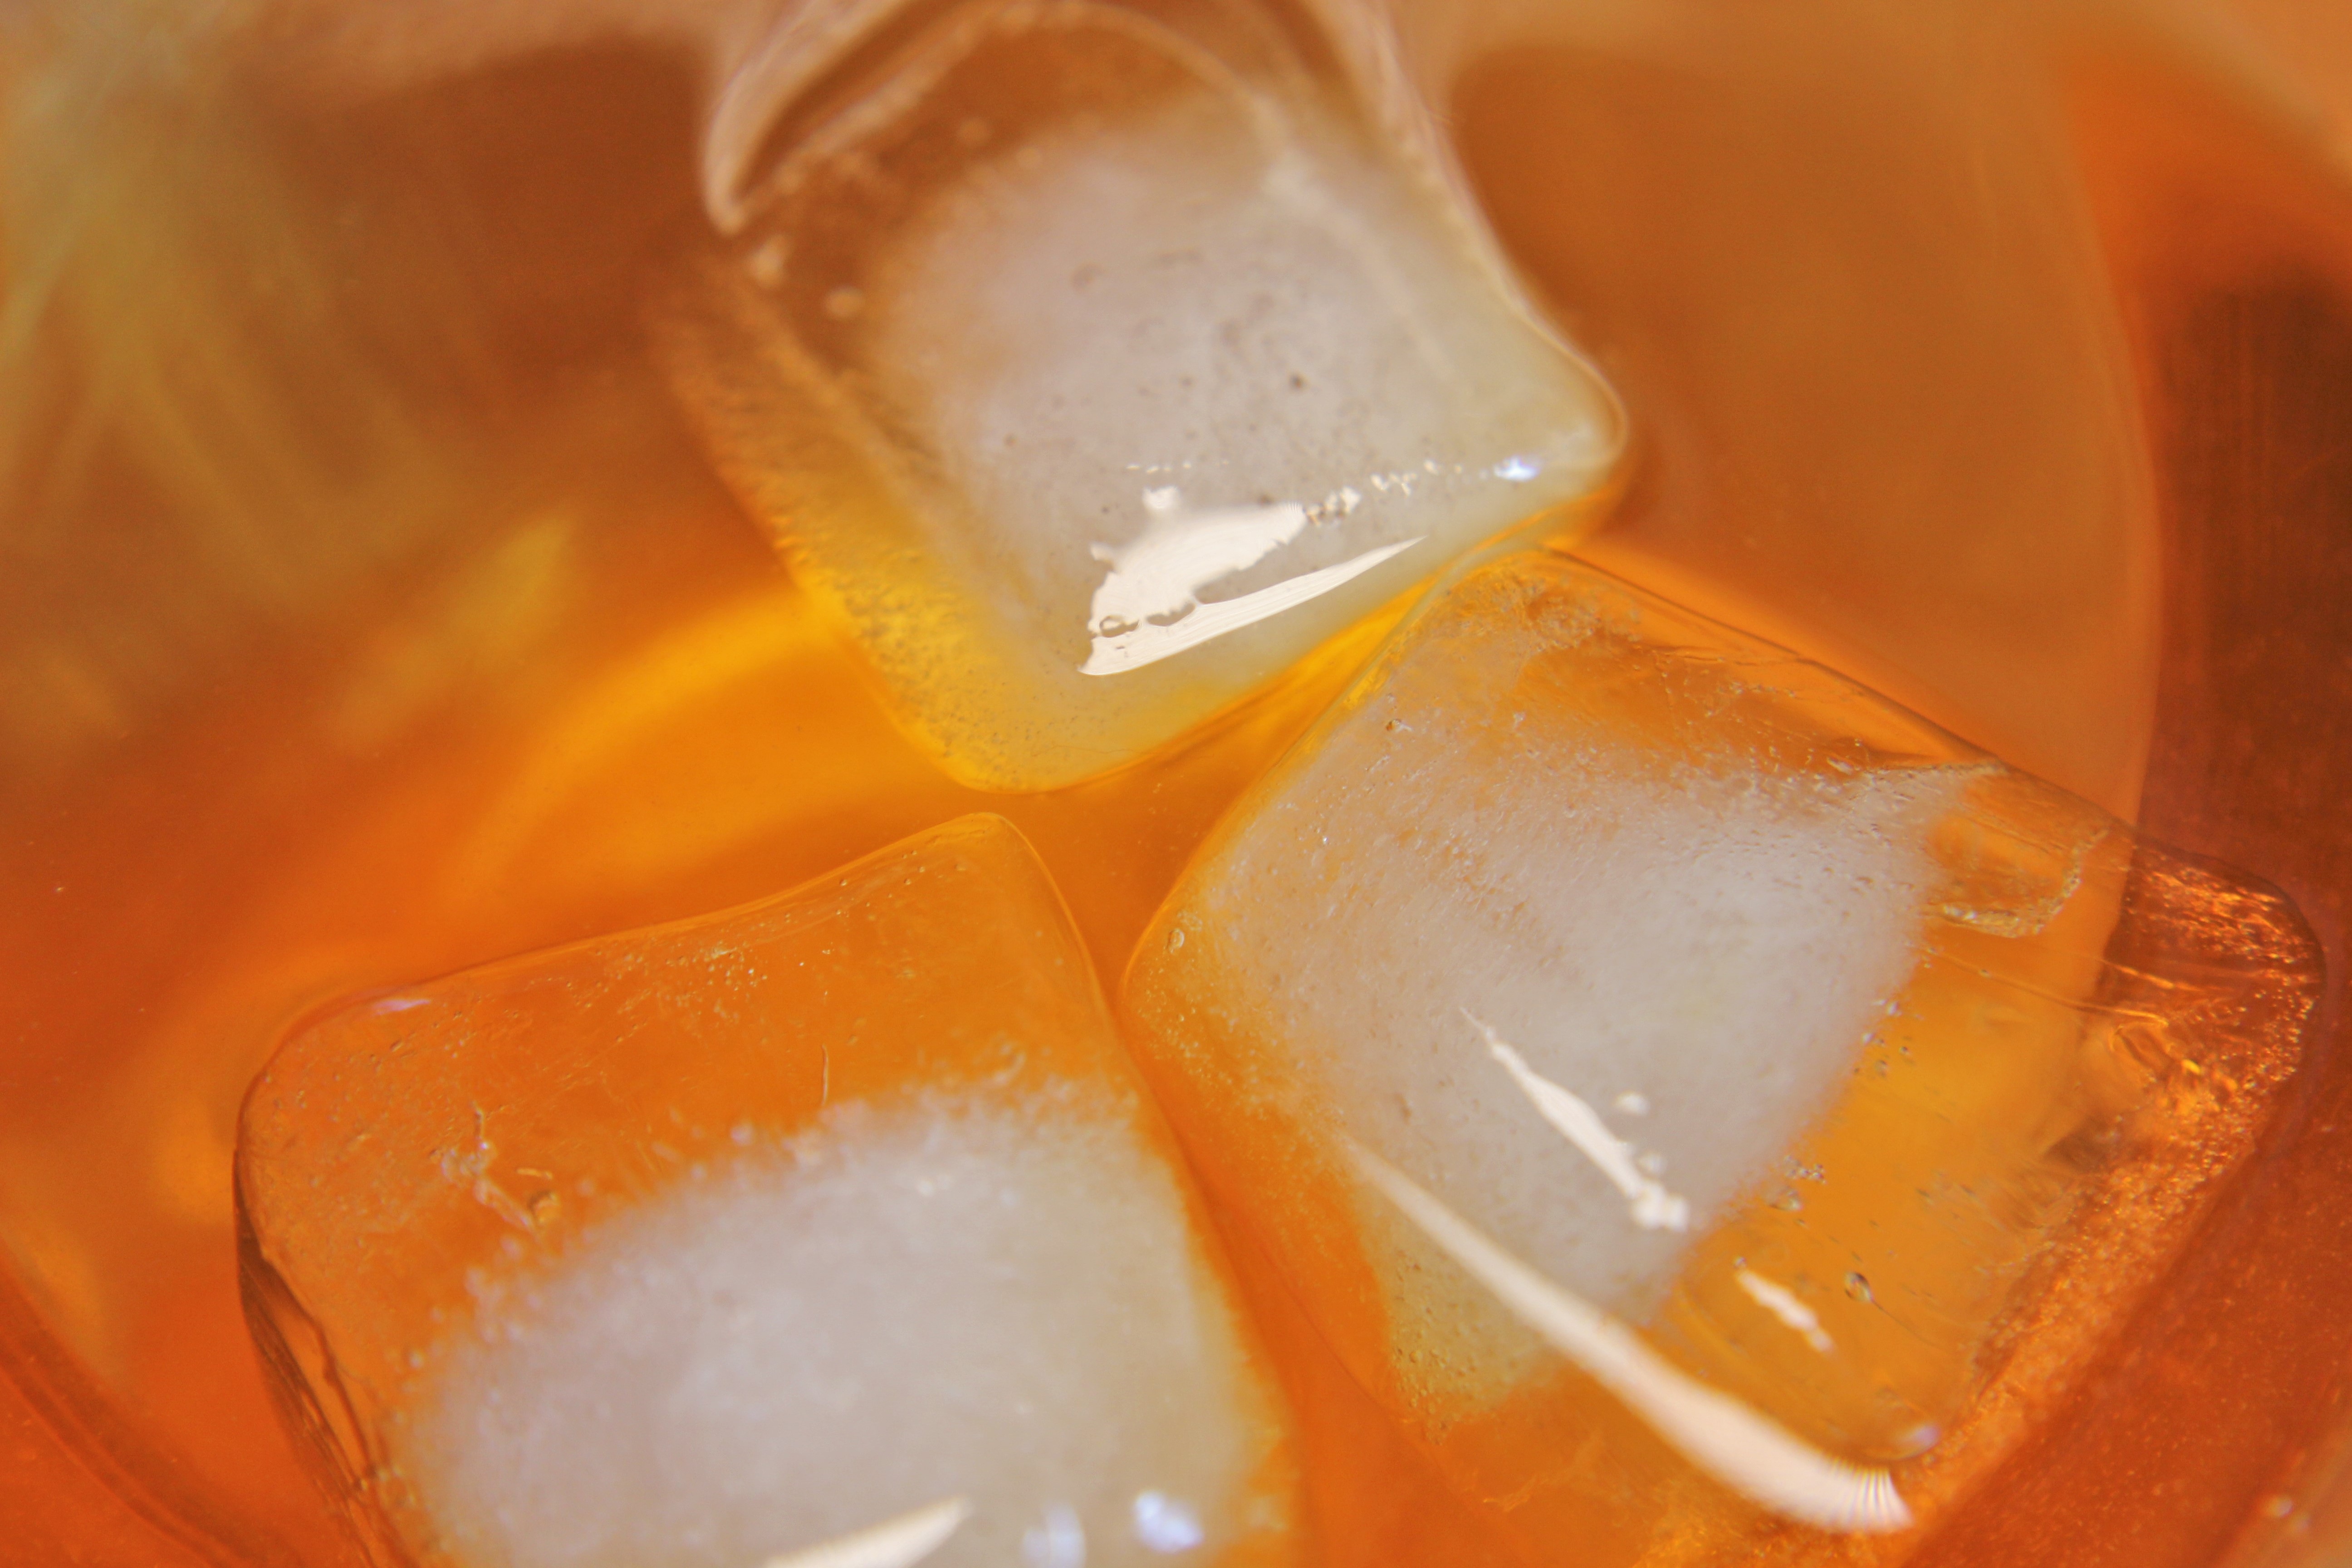
hand, summer, ice, orange, finger, food, produce, drink, frozen, dessert, refreshment, macro photography, ice cold, ice cubes, ice tea